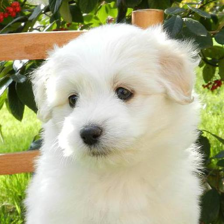
Label: animals